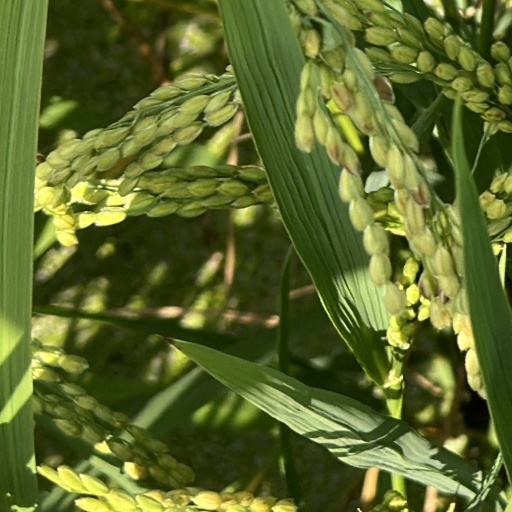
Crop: rice